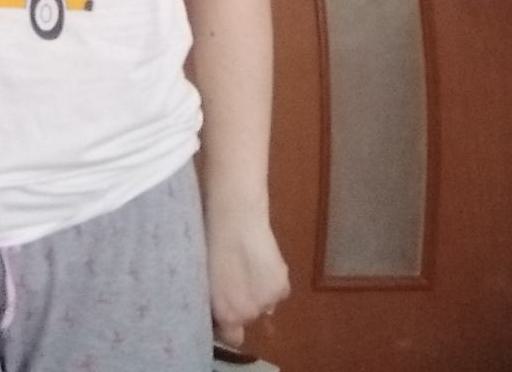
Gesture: no_gesture